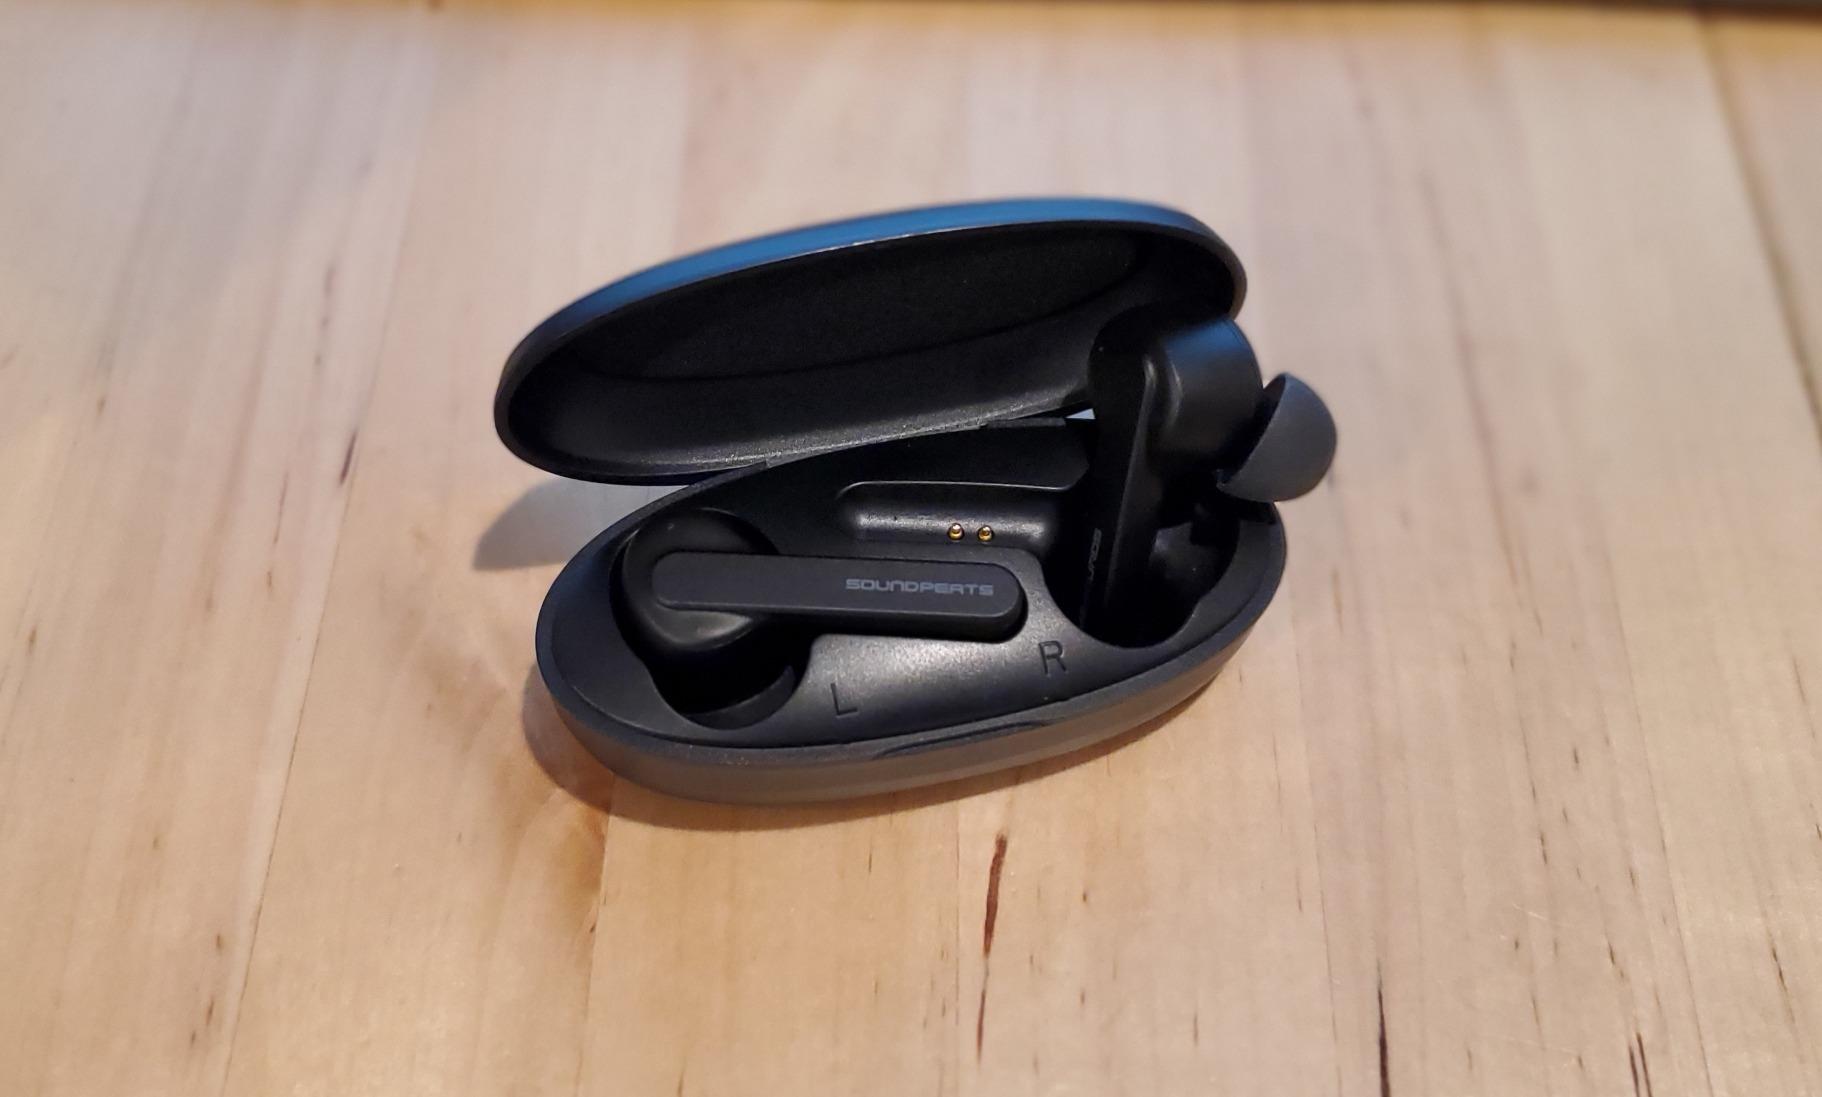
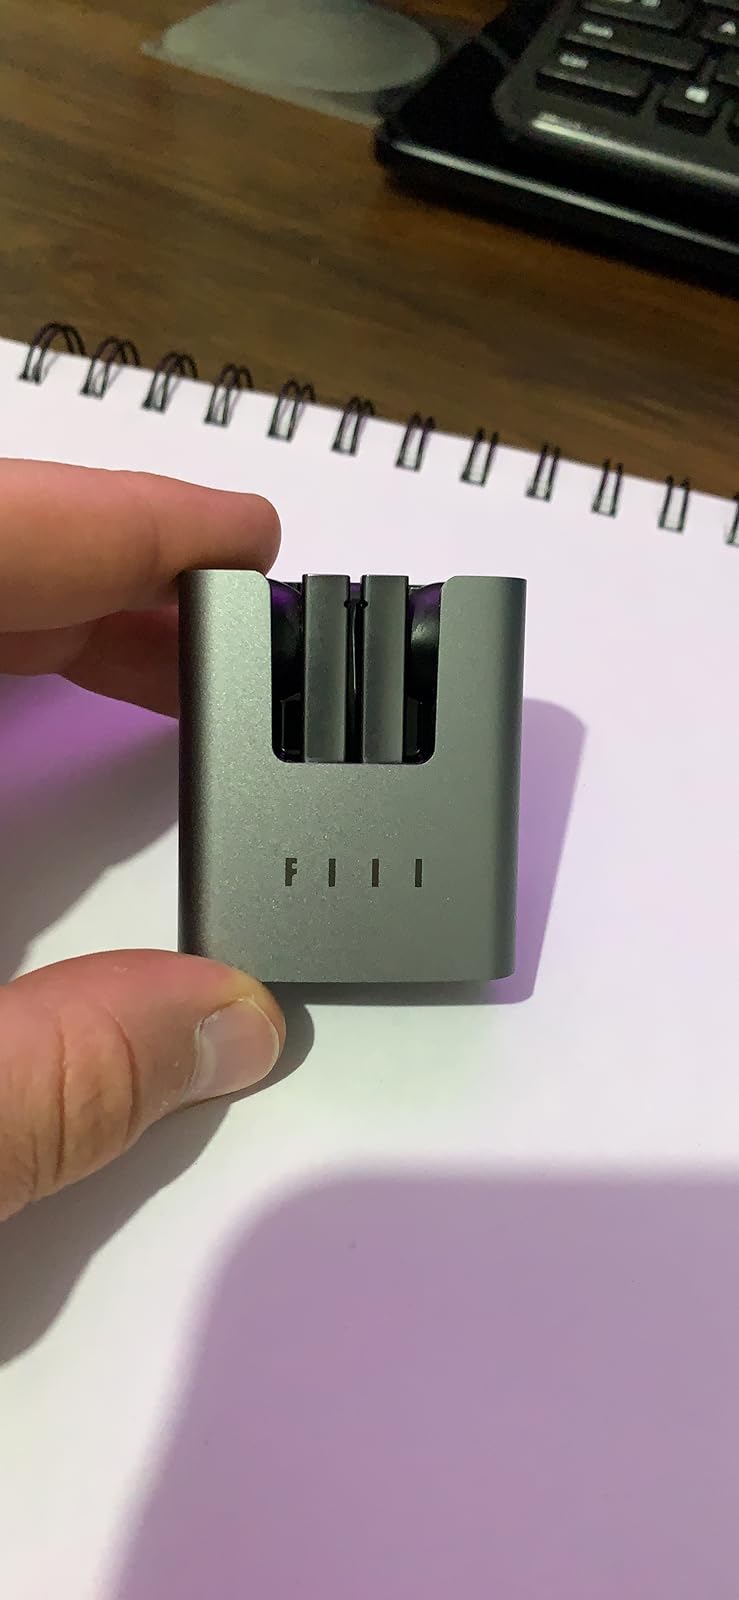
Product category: earbuds
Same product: no